My Castle on the Nile

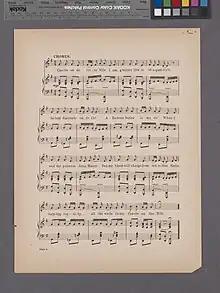
Chorus

My Castle on the Nile is an American song with lyrics by Bob Cole and James Weldon Johnson and music by J. Rosamond Johnson. Arthur Collins was recorded on a Columbia Records wax cylinder performing the song in 1902. Various artists have recorded it since.